Powerhouse Museum

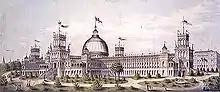
Illustration of the Garden Palace built for the Sydney International Exhibition,1879.

From late 2004, 60 percent of the collection was moved to a new site in the northwestern Sydney suburb of Castle Hill. Built at a cost of , this facility consists of seven huge sheds, including one the size of an aircraft hangar, within which are housed artefacts as a section of the mast of , Nelson's flagship at the Battle of Trafalgar, and the spare wheel from "Bluebird-Proteus CN7", the car Donald Campbell drove to break the world land speed record on Lake Eyre in the 1960s.